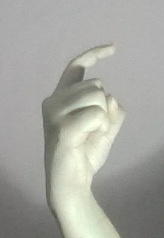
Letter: ra